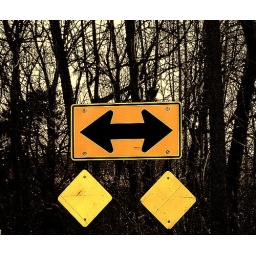
A sign by my house that we passed by on our walk.-Very much EDITED.